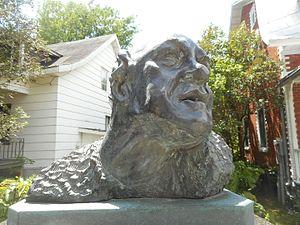
Buste de Marc-Aurèle Fortin réalisé par Jean Julien Bourgault, situé près du 61 rue Saint-Jean-Baptiste, Baie-Saint-Paul
Marc-Aurèle Fortin est un artiste peintre québécois. Son œuvre est entièrement consacrée au paysage, et démontre son goût pour la nature somptueuse et généreuse.